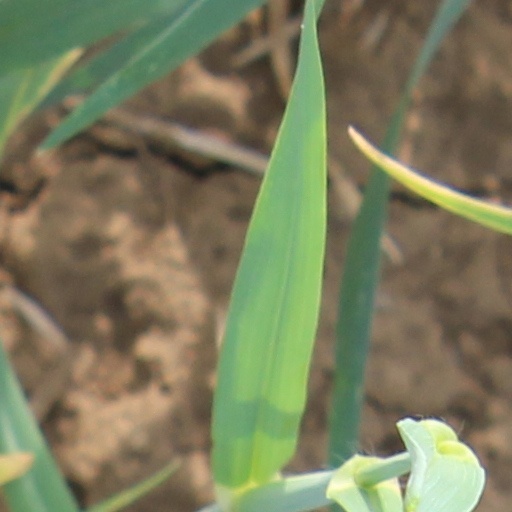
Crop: wheat